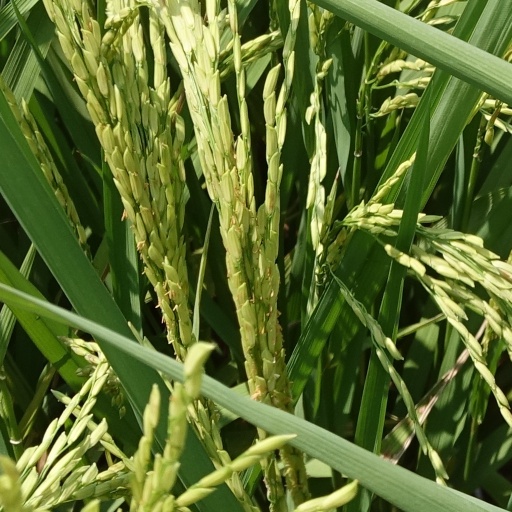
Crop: rice